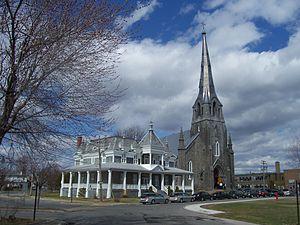
L'église Saint-Joachim de Pointe-Claire ainsi que son presbytère (à Pointe-Claire sur l'île de Montréal)
L'église Saint-Joachim de Pointe-Claire ou plus simplement l'église Saint-Joachim est une église catholique que l'on retrouve dans la municipalité de Pointe-Claire à l'ouest de l'île de Montréal. Elle est située au 2 rue Ste-Anne, aux abords du lac Saint-Louis.
Cette liste recense les biens du patrimoine immobilier de Montréal inscrits au répertoire du patrimoine culturel du Québec.